History of FC Rapid București

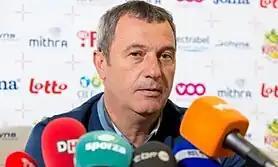
Mircea Rednic, the coach that won the title with Rapid in 2003, also a former player of the team.

The great run shown in the last seasons has materialized in a new title, the third one in the history of the club under the Grant Bridge, title obtained at the end of the 2002–03 season. Rapid finished 1st with an advance of 7 points over Steaua București, made also the classic two rounds spell in the UEFA Cup, 5–1 against Gorica and 1–2 against Vitesse and was eliminated at the penalties by FC Argeș, in the second round proper of the Romanian Cup. The squad that won 3rd title was coached by Mircea Rednic and was composed of the following players: Ionuț Curcă, Emilian Dolha, Răzvan Lucescu, Boban Savič – Nicolae Constantin, Adrian Iencsi, Vasile Maftei, Dănuţ Perjă, Răzvan Raţ, Florin Șoavă, Ion Voicu – Valentin Bădoi, Roberto Bisconti, Emmanuel Godfroid, Nicolae Grigore, Róbert Ilyés, Ioan Sabău – Florin Bratu, Daniel Niculae and Robert Niţă.After the 3rd title, followed a season below expectations, started with Mircea Rednic, continued with Dan Petrescu and ended with Viorel Hizo, Rapid finished only 3rd, 15 points away from the 1st place, occupied by Dinamo București. In UEFA Champions League "Rapidiștii" met Anderlecht, and after a 0–0 on the Valentin Stănescu Stadium followed a 2–3 defeat on the Constant Vanden Stock Stadium, after Rapid led 2–0, and was eliminated again in the first rounds of the competition. 2004–05 season was started with a new coach, Răzvan Lucescu and "the White and Burgundies" finished again on the 3rd place, at five and six points from 2nd and 1st places, occupied by Dinamo București, respectively Steaua București. In the Romanian Cup they were eliminated in the first round proper by the Divizia B side Dacia Unirea Brăila, 0–1.